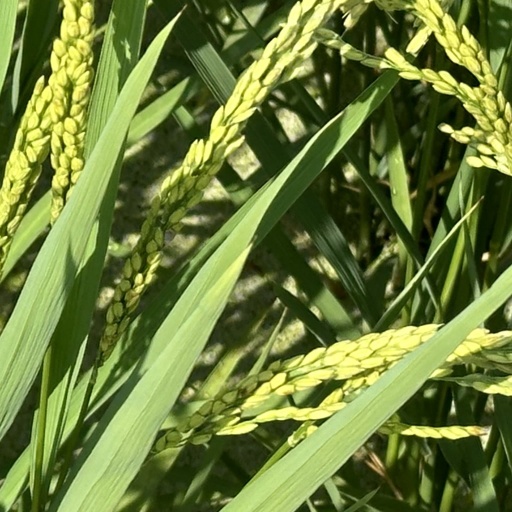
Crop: rice